Nuremberg–Bamberg railway

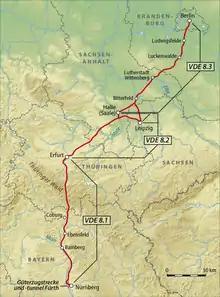
The upgraded section forms the southern section of subproject VDE 8.1

The line between Nuremberg and Ebensfeld is being upgraded for speeds up to 230 km/h, further reducing the travel time from Munich to Berlin, which has been significantly reduced by the construction of the Nuremberg–Ingolstadt high-speed railway. To relieve Fürth junction, where the freight traffic of the Nuremberg marshalling yard–Fürth–Bamberg route crosses the passenger routes between Nuremberg and Bamberg and Nuremberg and Würzburg, funding of €20 million has been provided for the modernisation and electrification of the connection between the marshalling yard and the main goods yard. Furthermore, an approximately 13 kilometre-long freight bypass line will be built in a tunnel below the Nuremberg and Fürth urban area by 2021.